Moussa Koussa

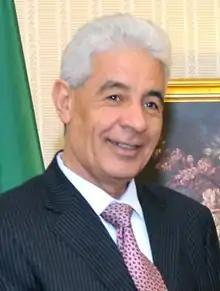
Koussa in September 2010

Moussa Muhammad El-Haj Nemr Koussa (born 1949?) is a Libyan political figure and diplomat, who held several high-profile positions in the Libyan government, lastly as Minister of Foreign Affairs from March 2009, into the Libyan Civil War, when he resigned his position on 30 March 2011.